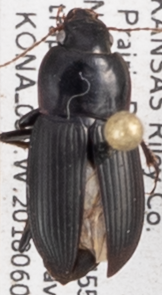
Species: Anisodactylus opaculus
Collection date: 2018-06-07
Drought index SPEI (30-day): -1.69
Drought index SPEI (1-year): -1.382
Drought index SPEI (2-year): -0.764